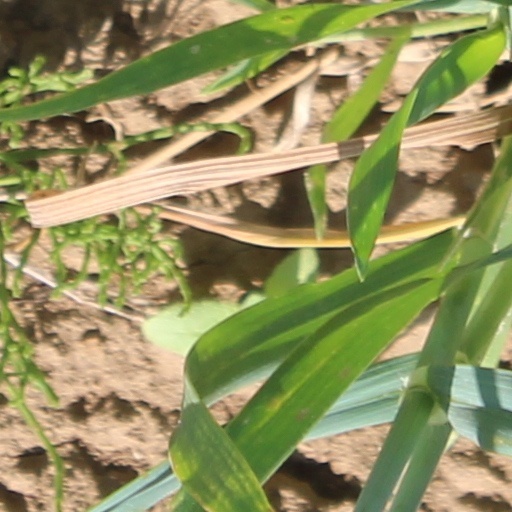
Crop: wheat